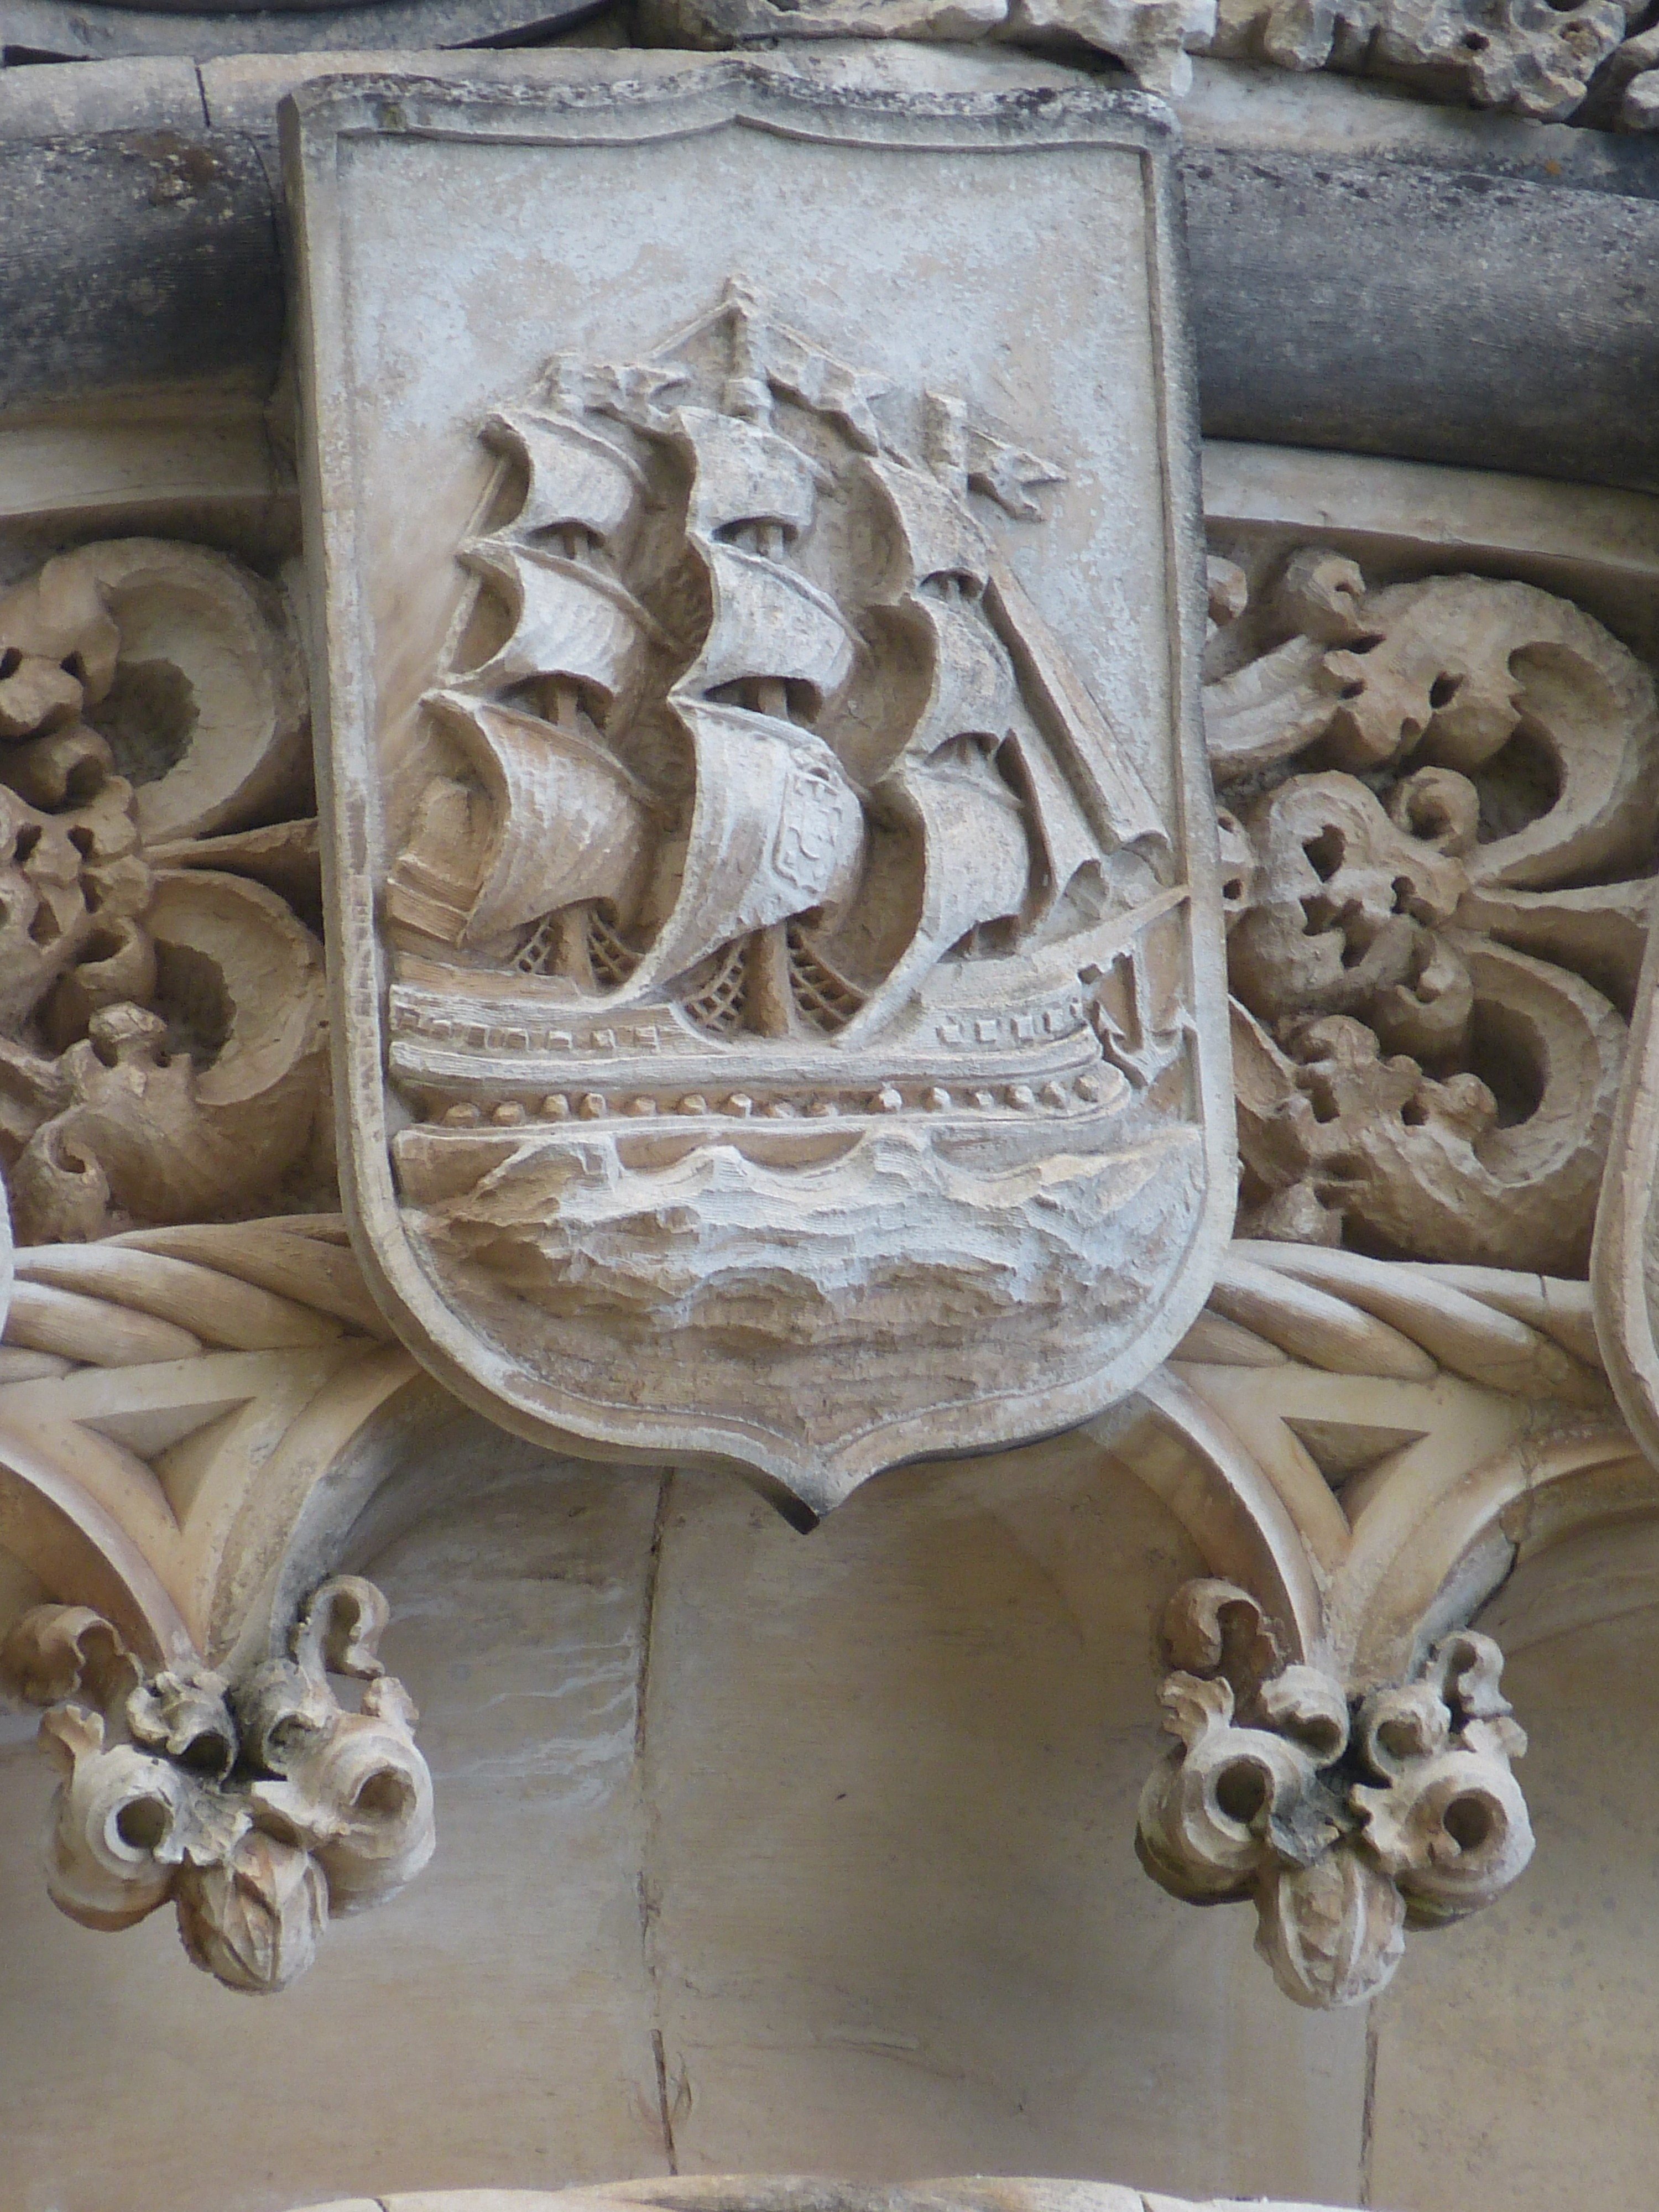
architecture, wood, palace, ship, statue, castle, facade, lighting, decor, sculpture, art, temple, sail, portugal, image, carving, sailing vessel, relief, historically, coat of arms, stone carving, ancient history, caravel, cog ship, manuelinisch, bussacowald